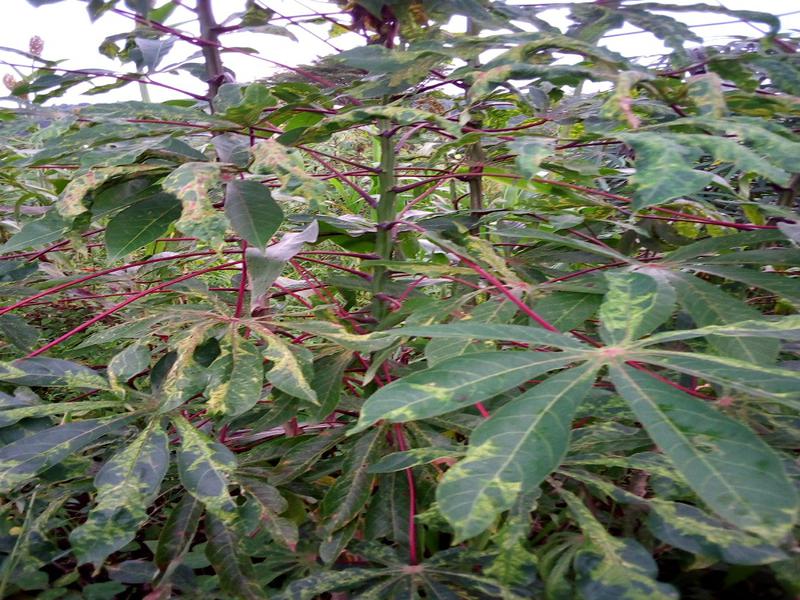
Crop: cassava
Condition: mosaic_disease